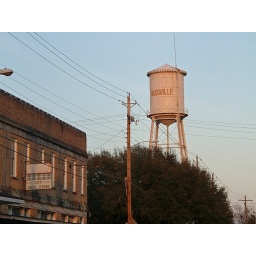
City water tower in waning sunlightWoodville, Mississippi